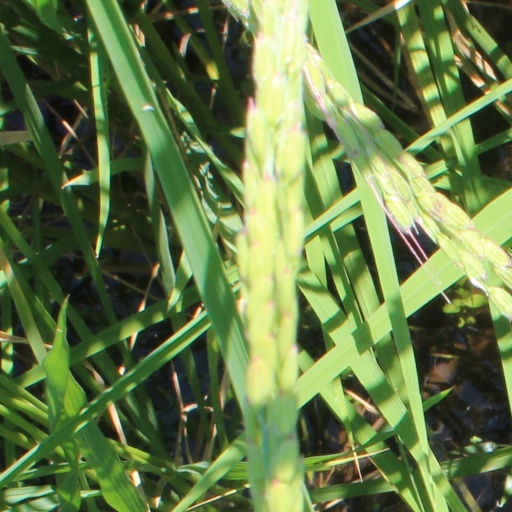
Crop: rice